Supercomputer architecture

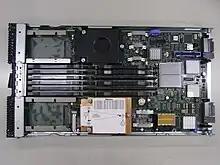
An IBM HS22 blade

There have been diverse approaches to heat management, "e.g.", the Cray 2 pumped Fluorinert through the system, while System X used a hybrid liquid-air cooling system and the Blue Gene/P is air-cooled with normal air conditioning temperatures. The heat from the Aquasar supercomputer is used to warm a university campus.